Viral transformation

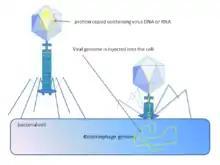
Figure 2: Phage injecting its genome into bacterial cell

In order for a cell to be transformed by a virus, the viral DNA must be entered into the host cell. The simplest consideration is viral transformation of a bacterial cell. This process is called lysogeny. As shown in Figure 2, a bacteriophage lands on a cell and pins itself to the cell. The phage can then penetrate the cell membrane and inject the viral DNA into the host cell. The viral DNA can then either lay dormant until stimulated by a source such as UV light or it can be immediately taken up by the host's genome. In either case the viral DNA will replicate along with the original host DNA during cell replication causing two cells to now be infected with the virus. The process will continue to propagate more and more infected cells. This process is in contrast to the lytic cycle where a virus only uses the host cell's replication machinery to replicate itself before destroying the host cell.